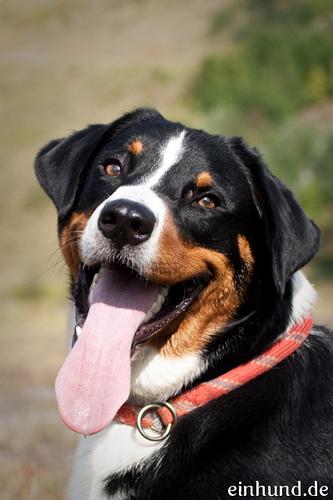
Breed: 234-n000091-Appenzeller